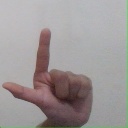
अक्षर: ल